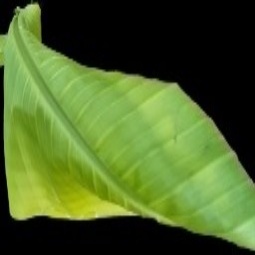
Label: Calcium